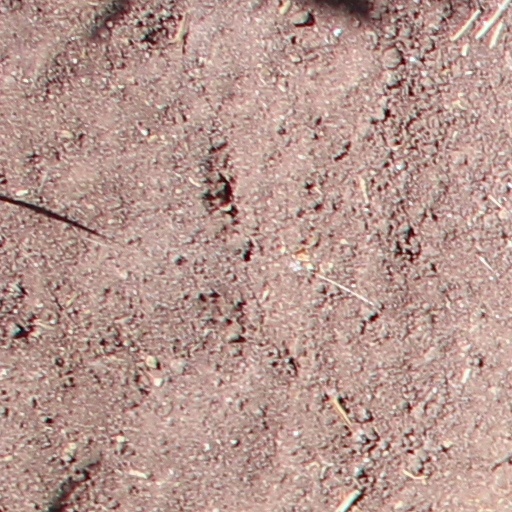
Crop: wheat